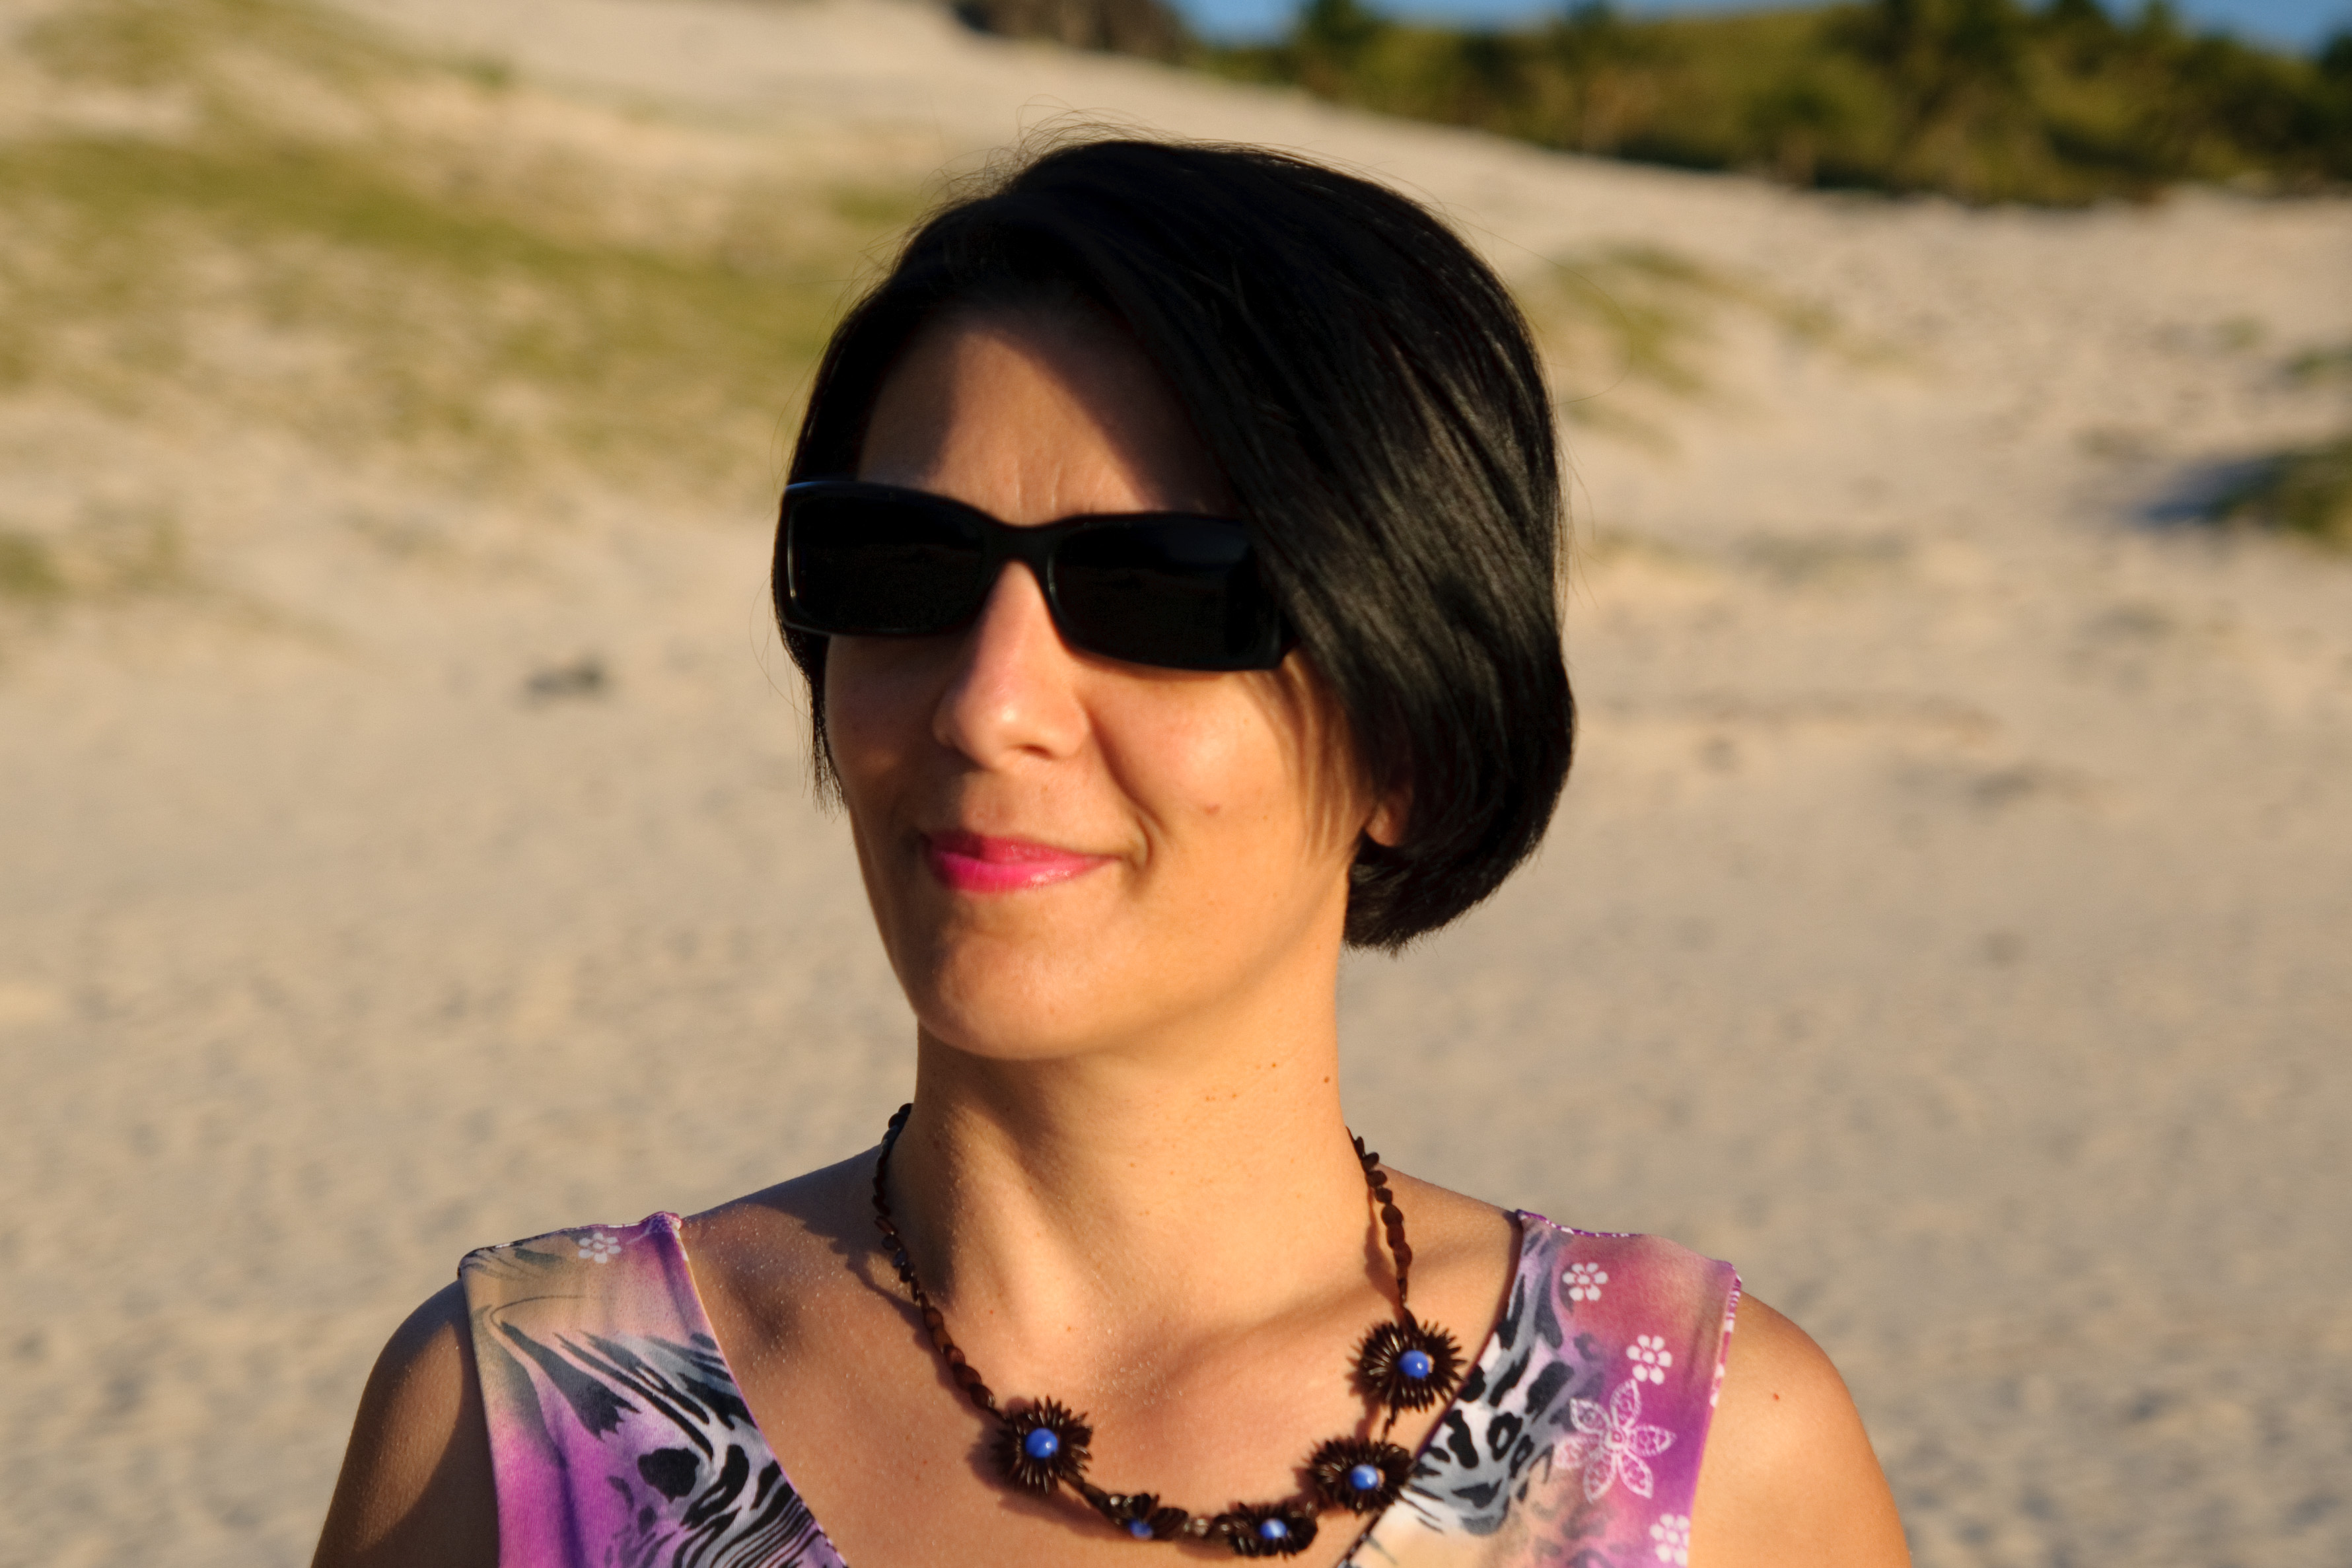
person, girl, woman, hair, portrait, model, spring, color, fashion, nikon, lady, hairstyle, smile, chile, dress, sunglasses, eye, glasses, skin, beauty, d300, easterisland, rapanui, isoladipasqua, photo shoot, vision care